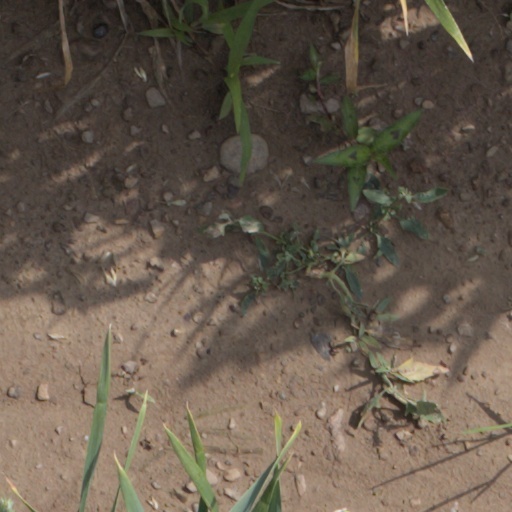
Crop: wheat